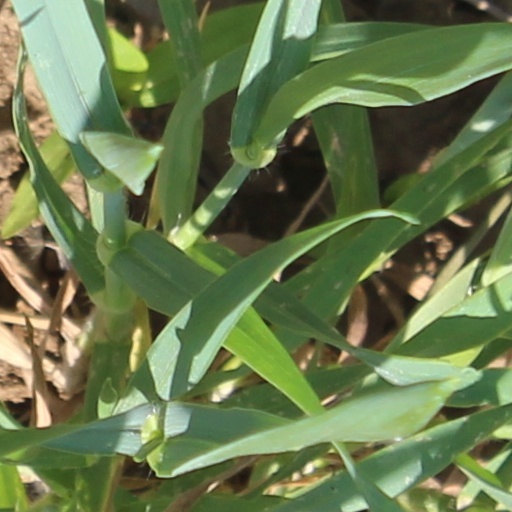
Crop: wheat